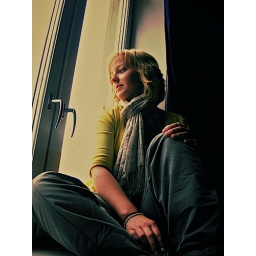
A.k sitting in the window of our Hotel. Down below on the street hookers where plying there game.